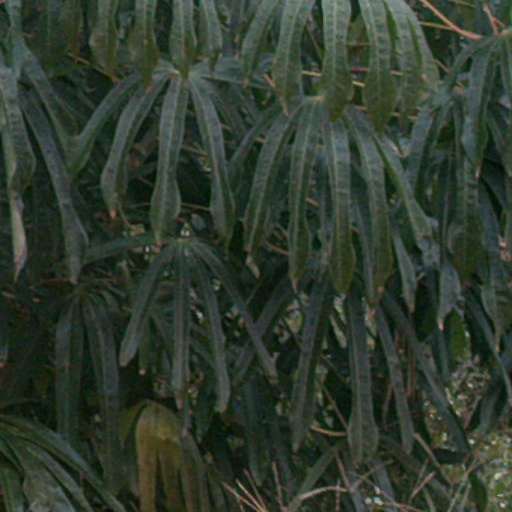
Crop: cassava